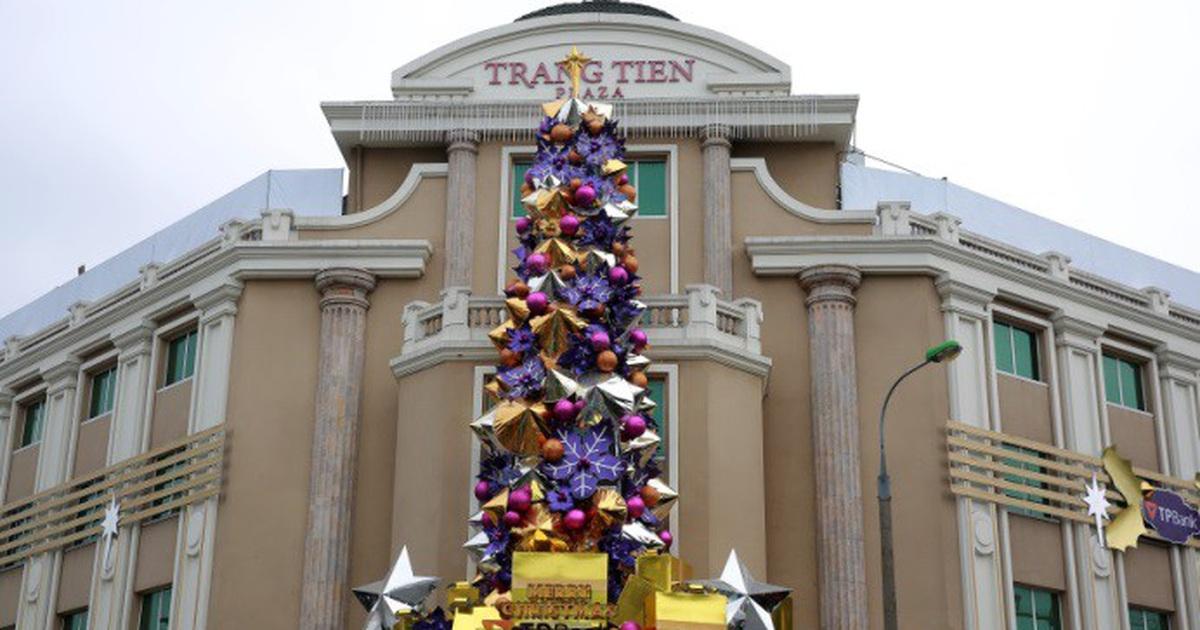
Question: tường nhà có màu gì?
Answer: tường nhà có màu trắng và hường